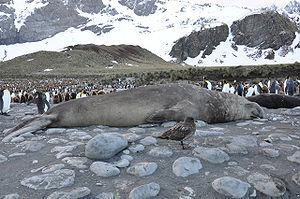
Un éléphant de mer du sud (Mirounga leonina), ou éléphant de mer austral (mâle) se reposant sur une plage de Gold Harbour en Géorgie du Sud